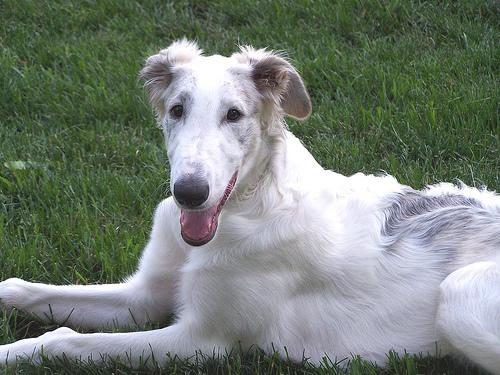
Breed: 226-n000064-borzoi